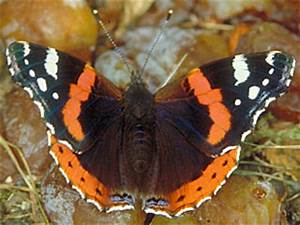
Label: butterfly